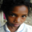
Label: girl